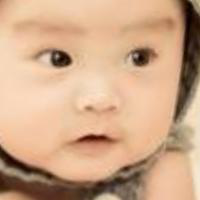
Age group: age 01-10